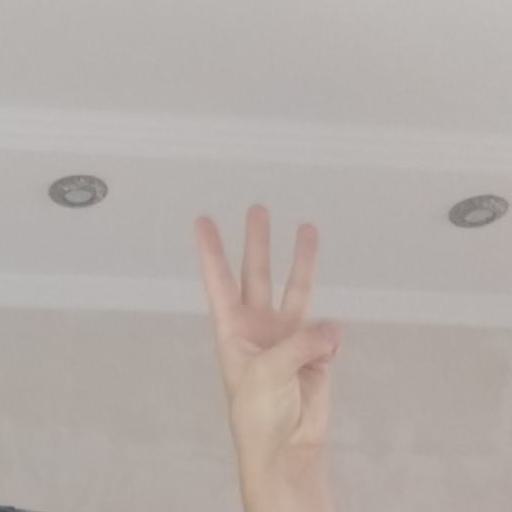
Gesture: three